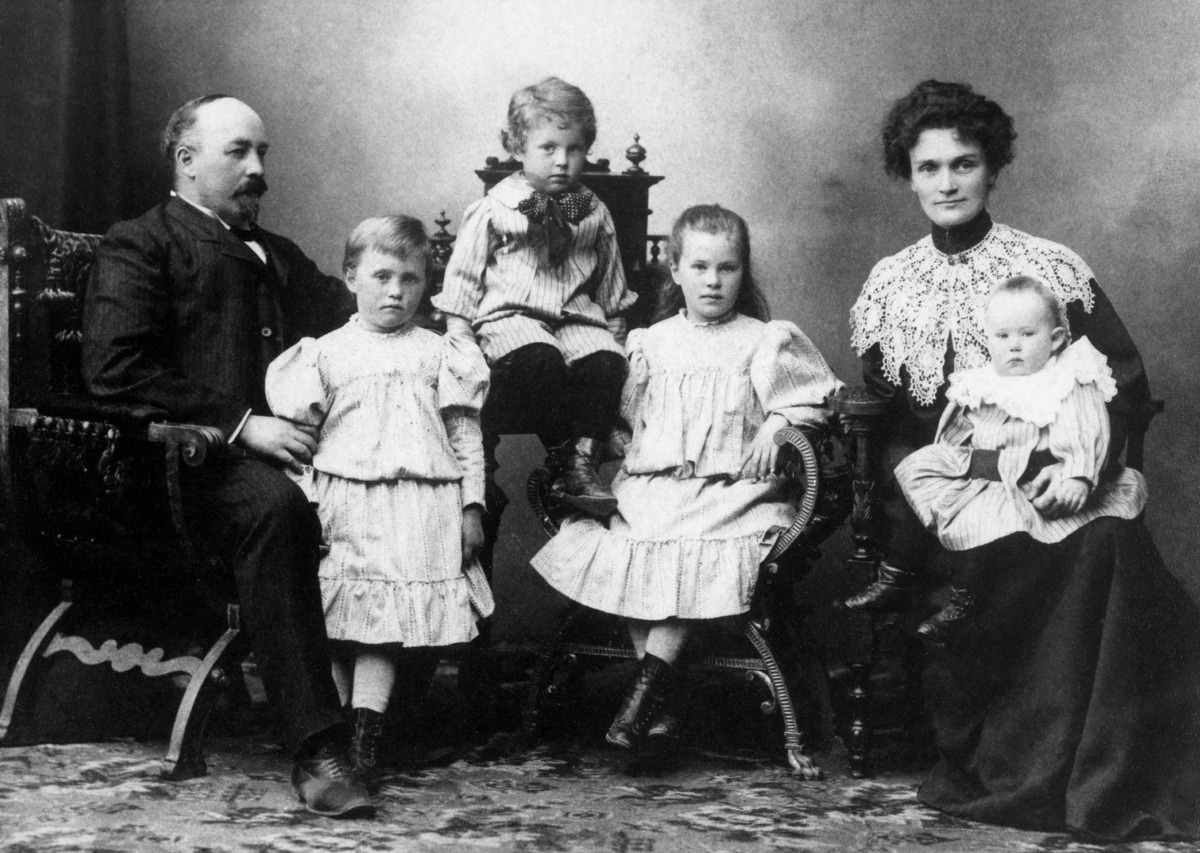
Kaupungininsinööri Tycho Öller perheineen
sisällön kuvaus: Kaupungininsinööri Tycho Öller perheineen. Isä Tycho Öller (24.3.1865-18.4.1936), äiti Mary os. Degener (1.3.1874-8.3.1960),  Anna Birgitta (Birgit) Ekberg (s. 20.1.1899), Tony Mathilda Willberg (s. 11.3.1900), Tycho Jarl Viking

(12.10.1901-11.6.1981),

Torsten Gustaf (20.1.1904-17.4.1971). mustavalkoinen
Kuvaaja: Atelier Apollo, valokuvaaja
Ajankohta: kuvausaika 1900 -luvun alku
Aiheet: Öller, Tycho, perheet, vaatteet lastenvaatteet, kaulukset, insinöörit, vanhemmat, lapset